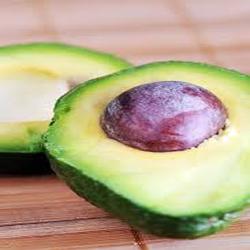
Label: Avocado